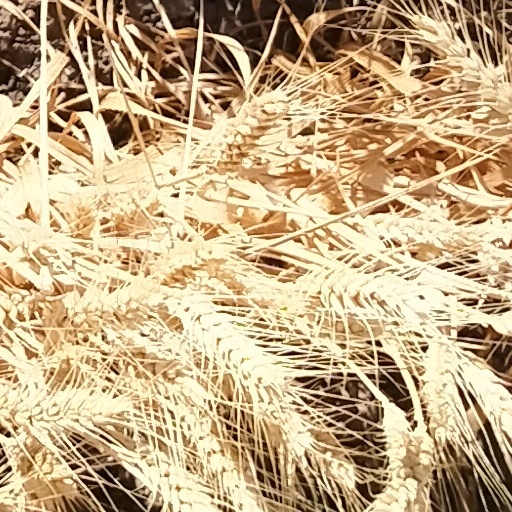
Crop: wheat